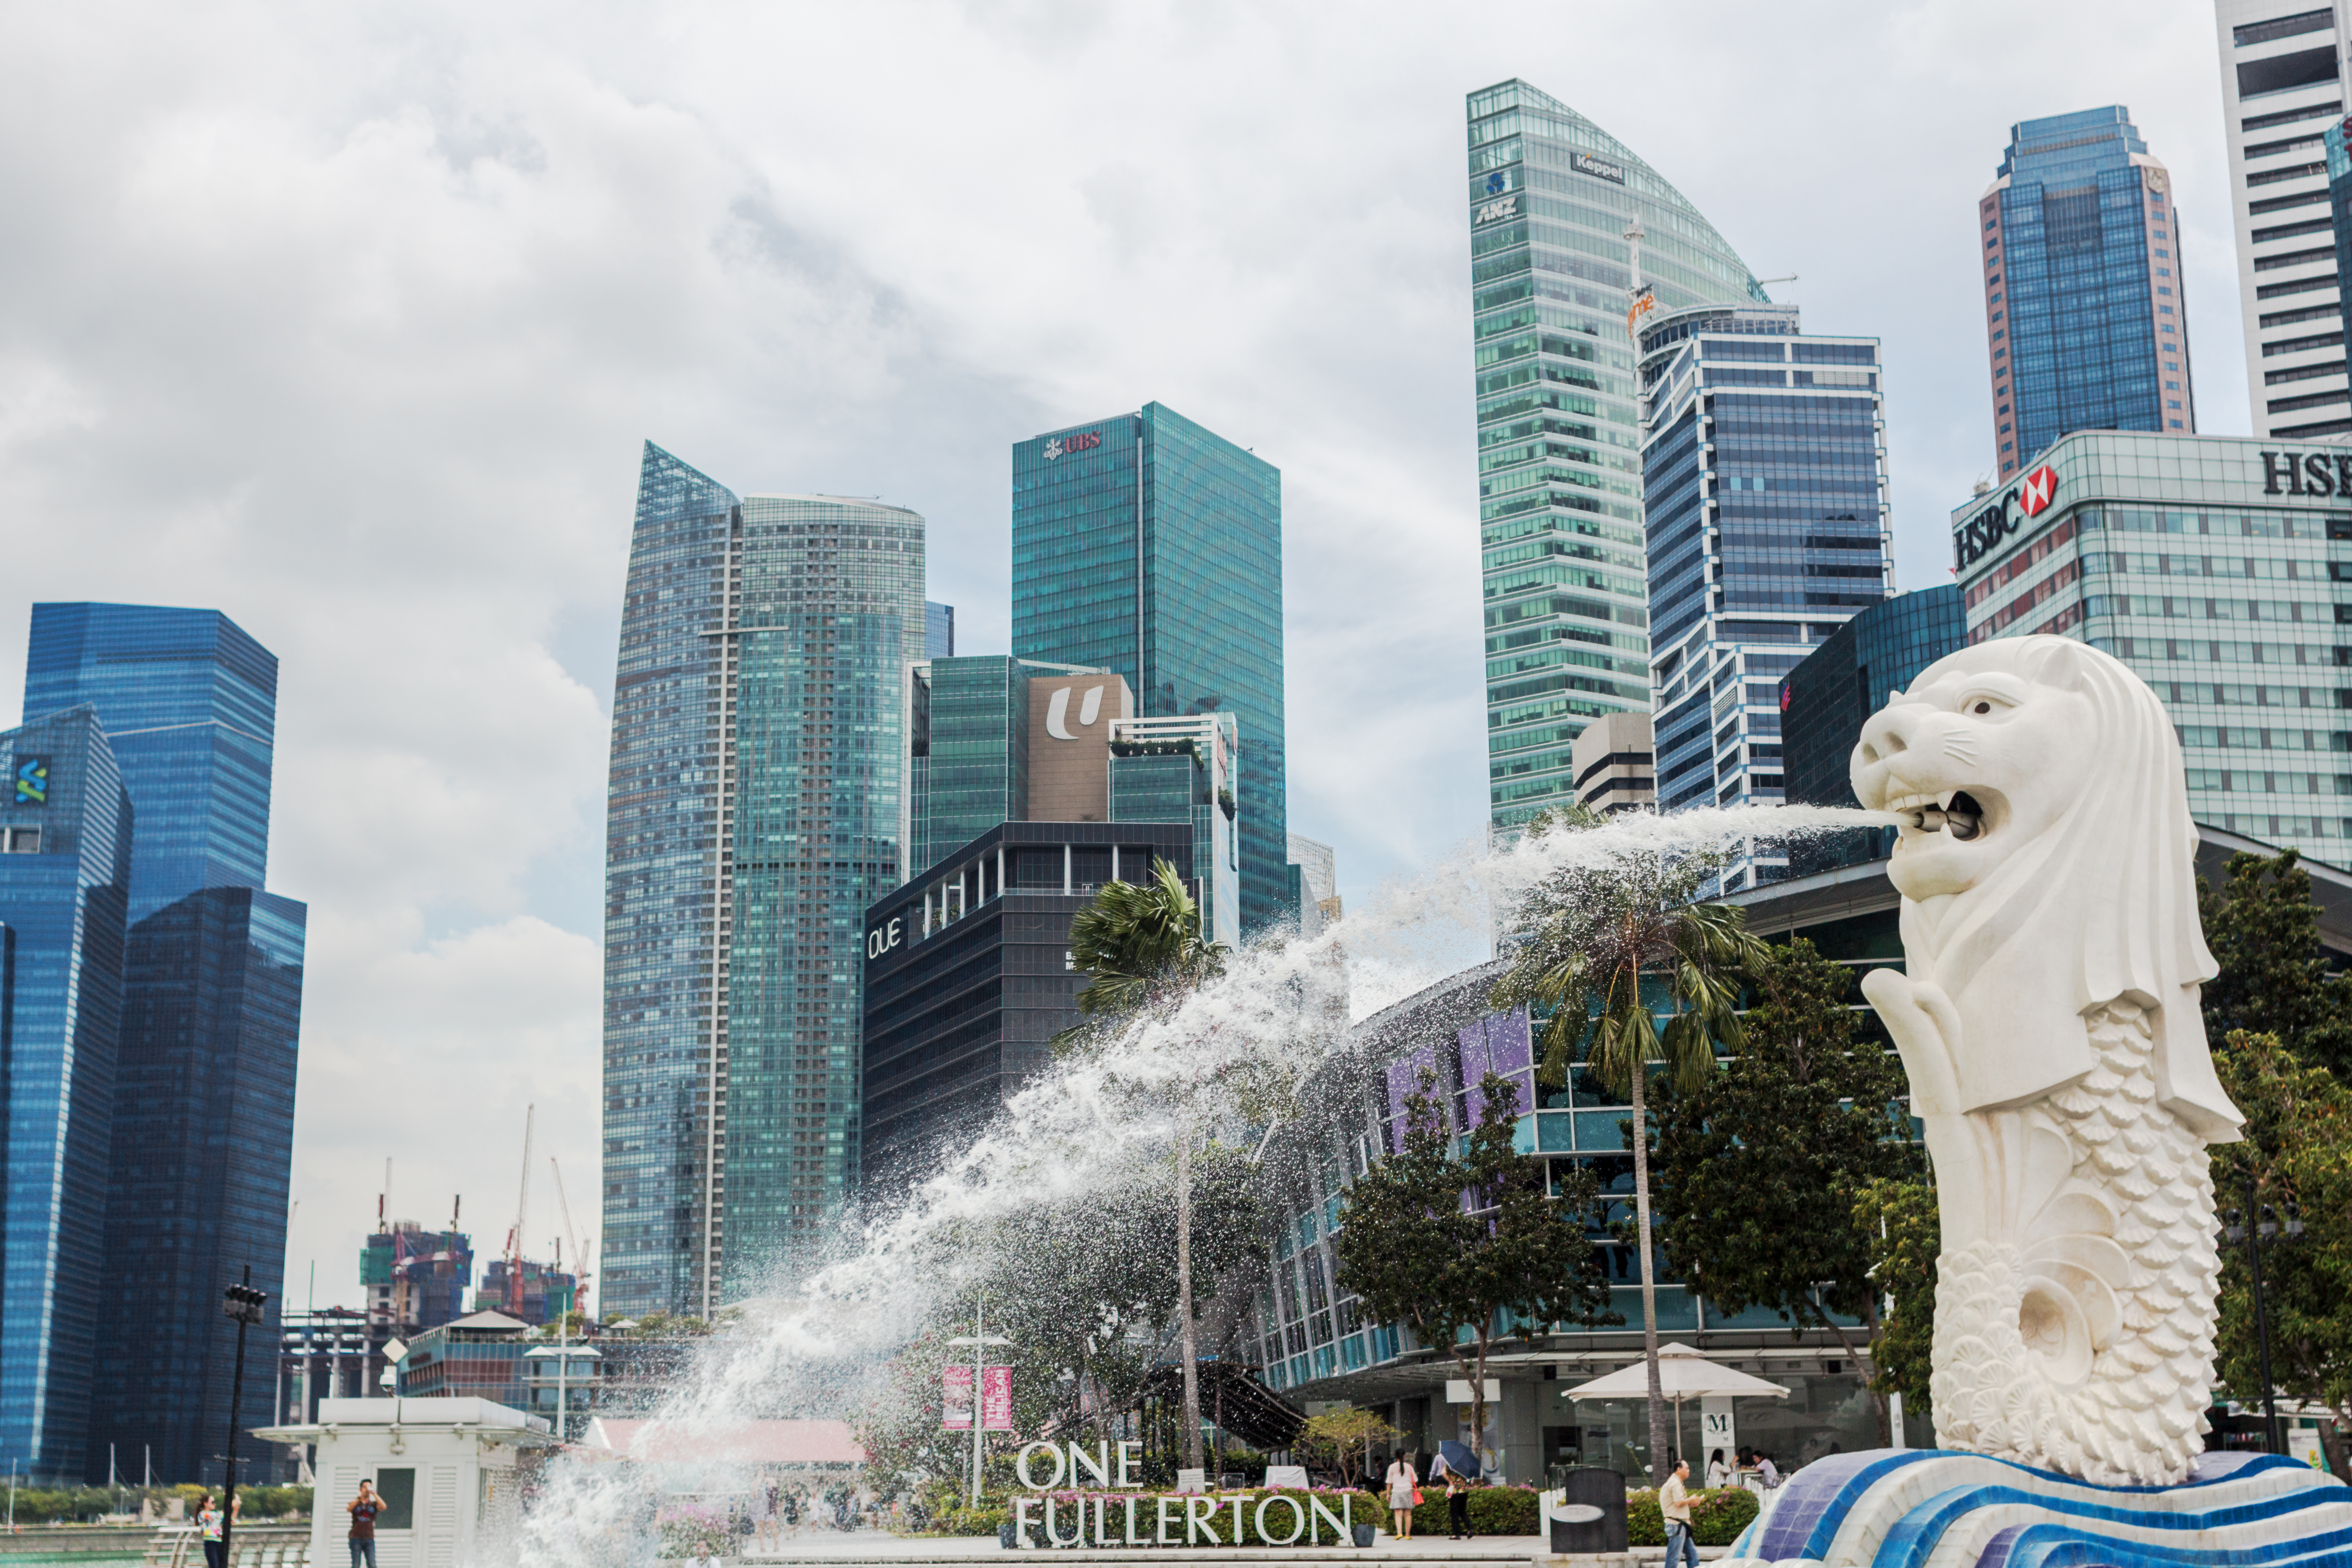
singapore, merlion, architecture, buildings, metropolitan area, city, metropolis, urban area, skyscraper, daytime, landmark, fountain, cityscape, skyline, tower block, human settlement, downtown, building, sky, tourism, water feature, statue, tower, condominium, town square, plant, tourist attraction, sculpture, travel, leisure, mixed use, vacation, world, commercial building